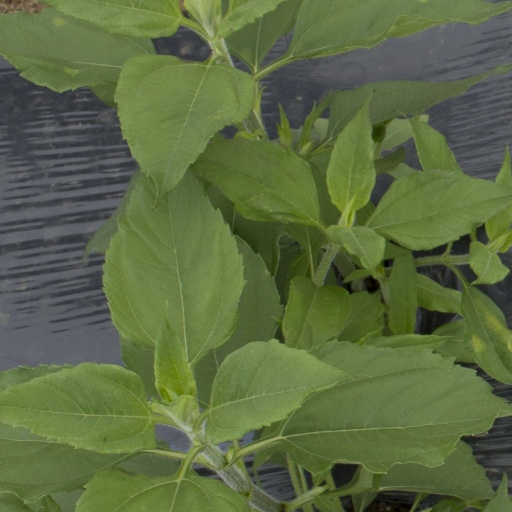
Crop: Jerusalem artichoke